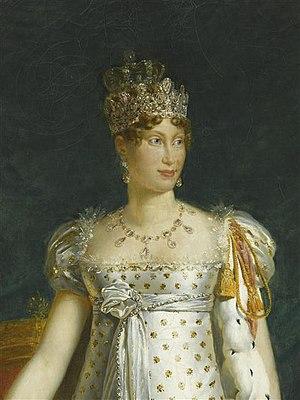
Jean-Baptiste Paulin Guérin, né à Toulon le 25 mars 1783 et mort à Paris le 19 janvier 1855, est un peintre français.